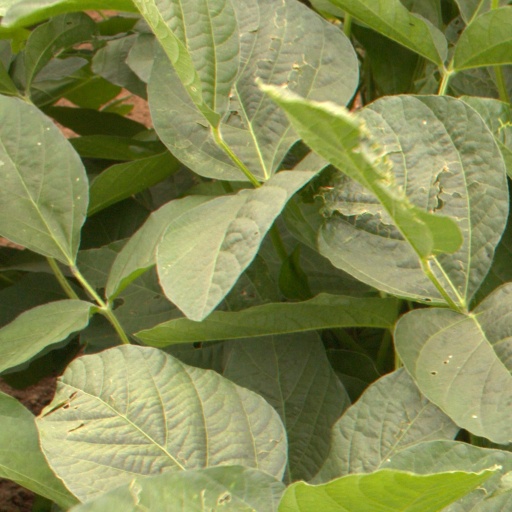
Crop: soybean